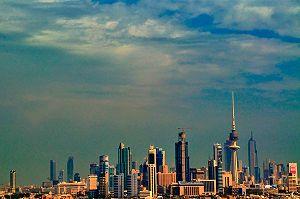
L'économie du Koweït est une économie essentiellement liée aux exportations pétrolières.